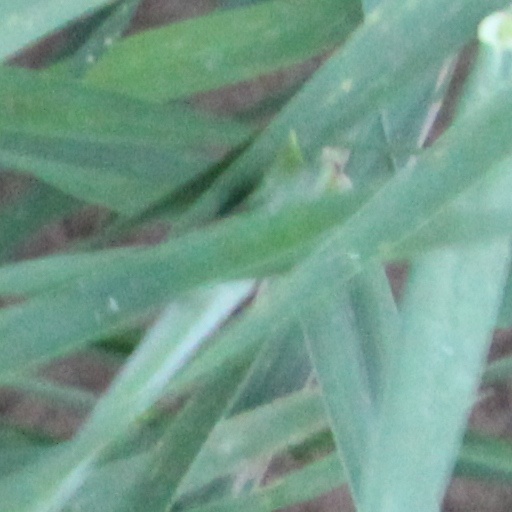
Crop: wheat